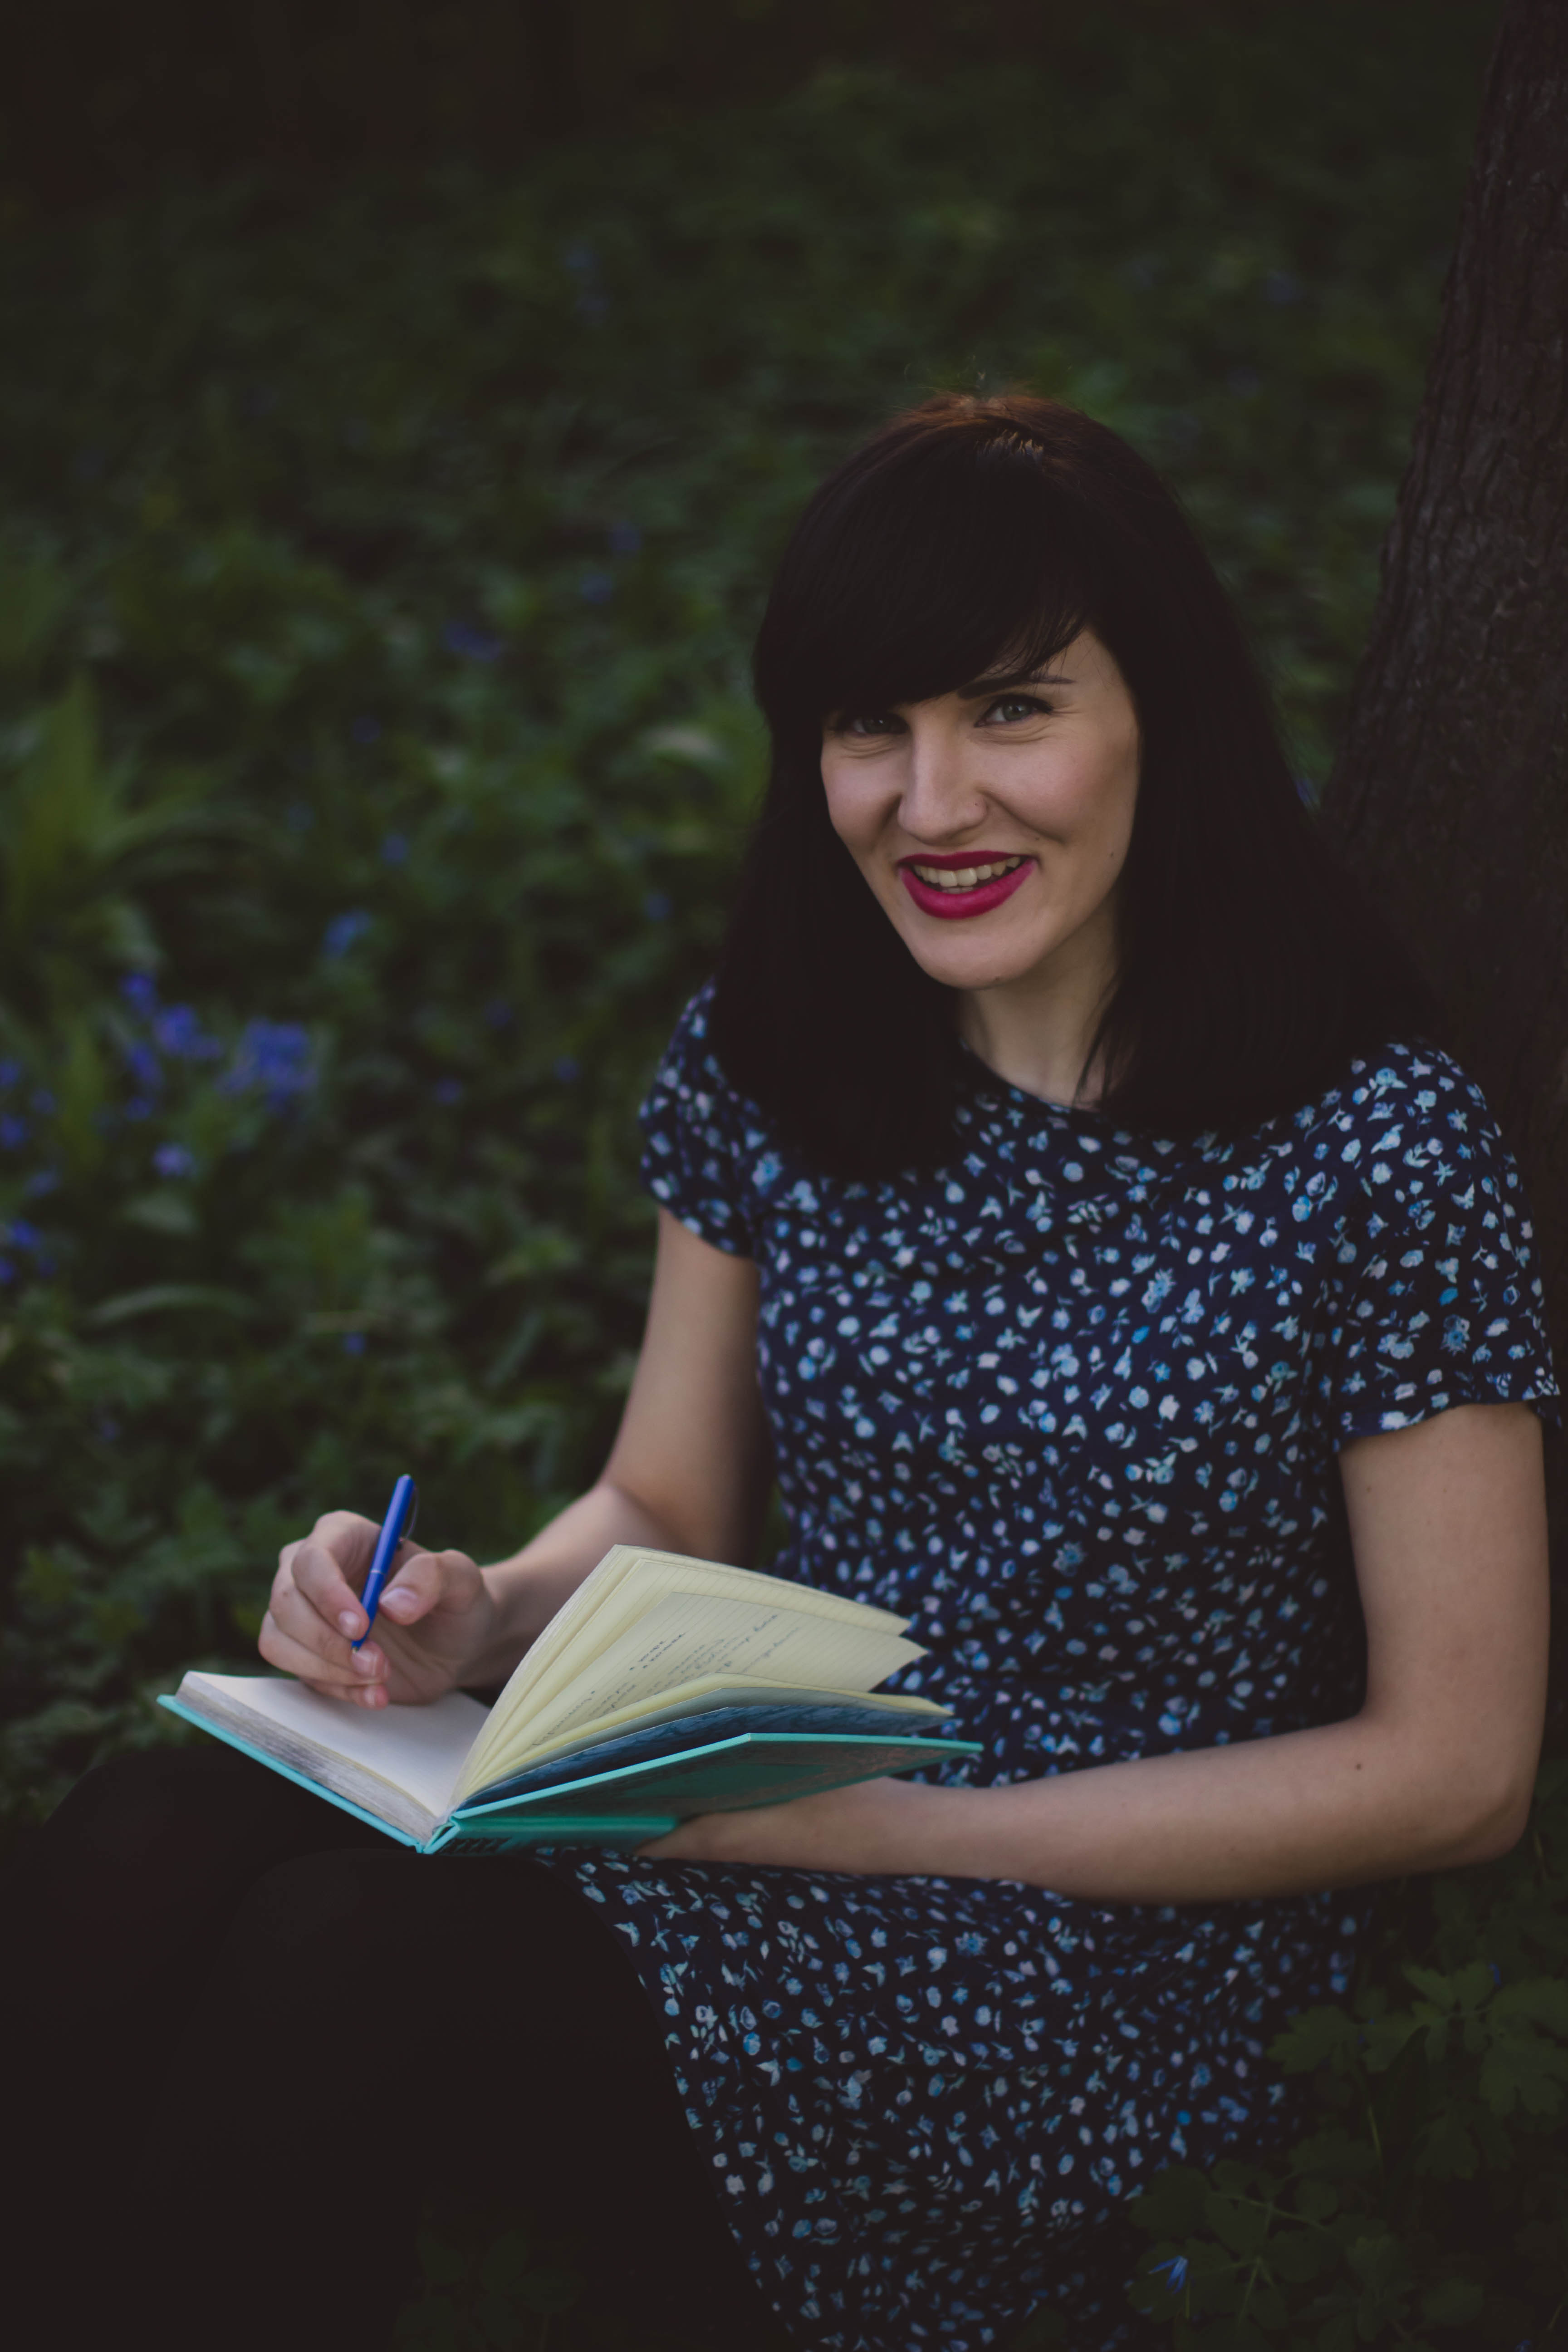
notebook, writing, person, girl, woman, photography, pen, journal, female, portrait, model, spring, sitting, blue, lady, smiling, beauty, photo shoot, portrait photography, human positions